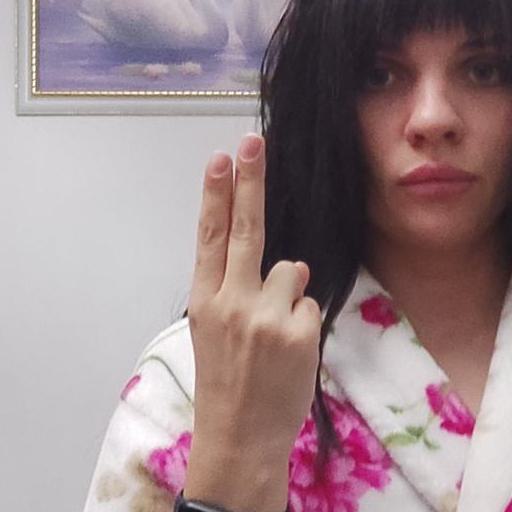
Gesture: two_up_inverted